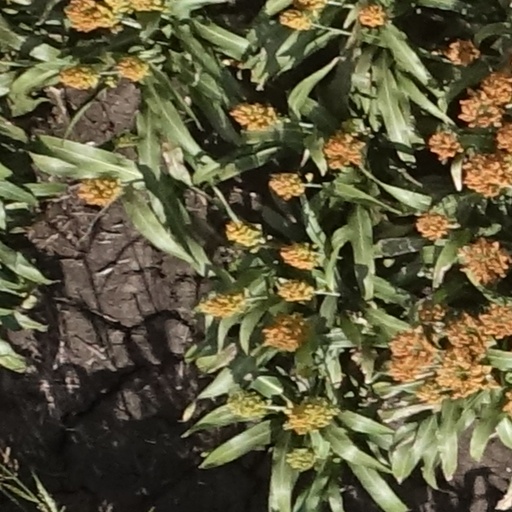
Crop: sorghum